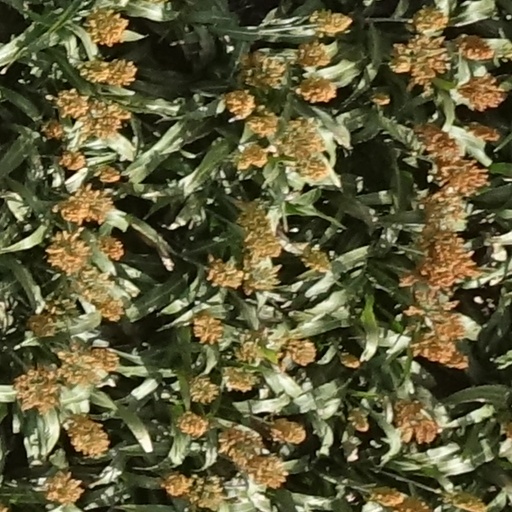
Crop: sorghum